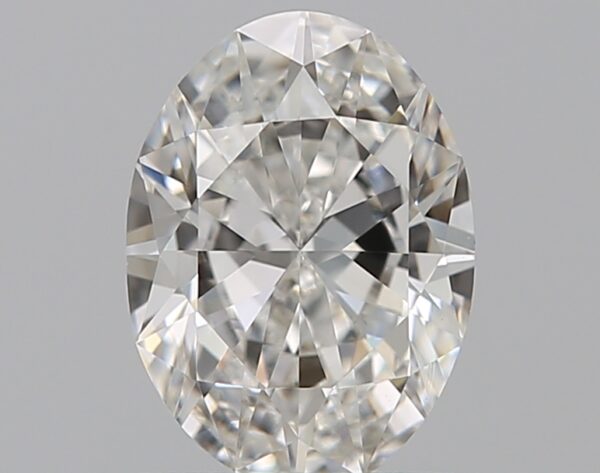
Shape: oval
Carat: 0.7
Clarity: VVS2
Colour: F
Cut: EX
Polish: EX
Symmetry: VG
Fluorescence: N
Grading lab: GIA
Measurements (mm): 6.94 x 5.03 x 2.97